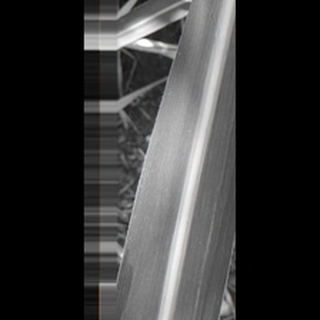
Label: healthy_sugarcane